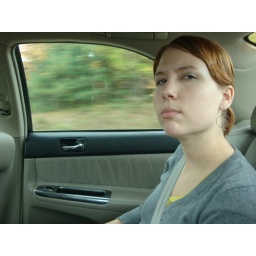
Mari in the car on the way to Providence. i like the way the outside world is blurry, but her face is so clear